Medical deserts in the United States

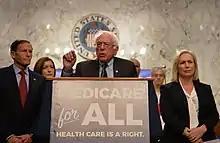
Sept. 13, 2017. Senator Bernie Sanders (I–VT) speaks in favor of Medicare for All. Senator Kirsten Gillibrand (D–NY) is standing to his left.

Proponents of a national health insurance program to replace for-profit health insurance argue adoption of a federally funded single-payer system allowing patients to choose their own doctor would reduce "structural racism" in health care that results in non-white Americans suffering higher mortality rates in underserved communities. Backers of single-payer or Medicare for All note that minorities and the poor, as well as rural residents, in general, are less able to afford private health insurance, and that those who can must pay high deductibles and co-payments that threaten families with financial ruin. In addition, they argue that those with employment-based insurance are tethered to jobs for fear of losing their medical coverage while rural communities with high unemployment lose out on job-based insurance benefits.